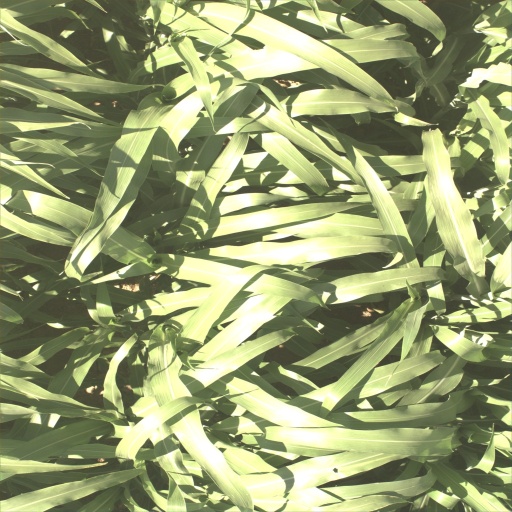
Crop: sorghum